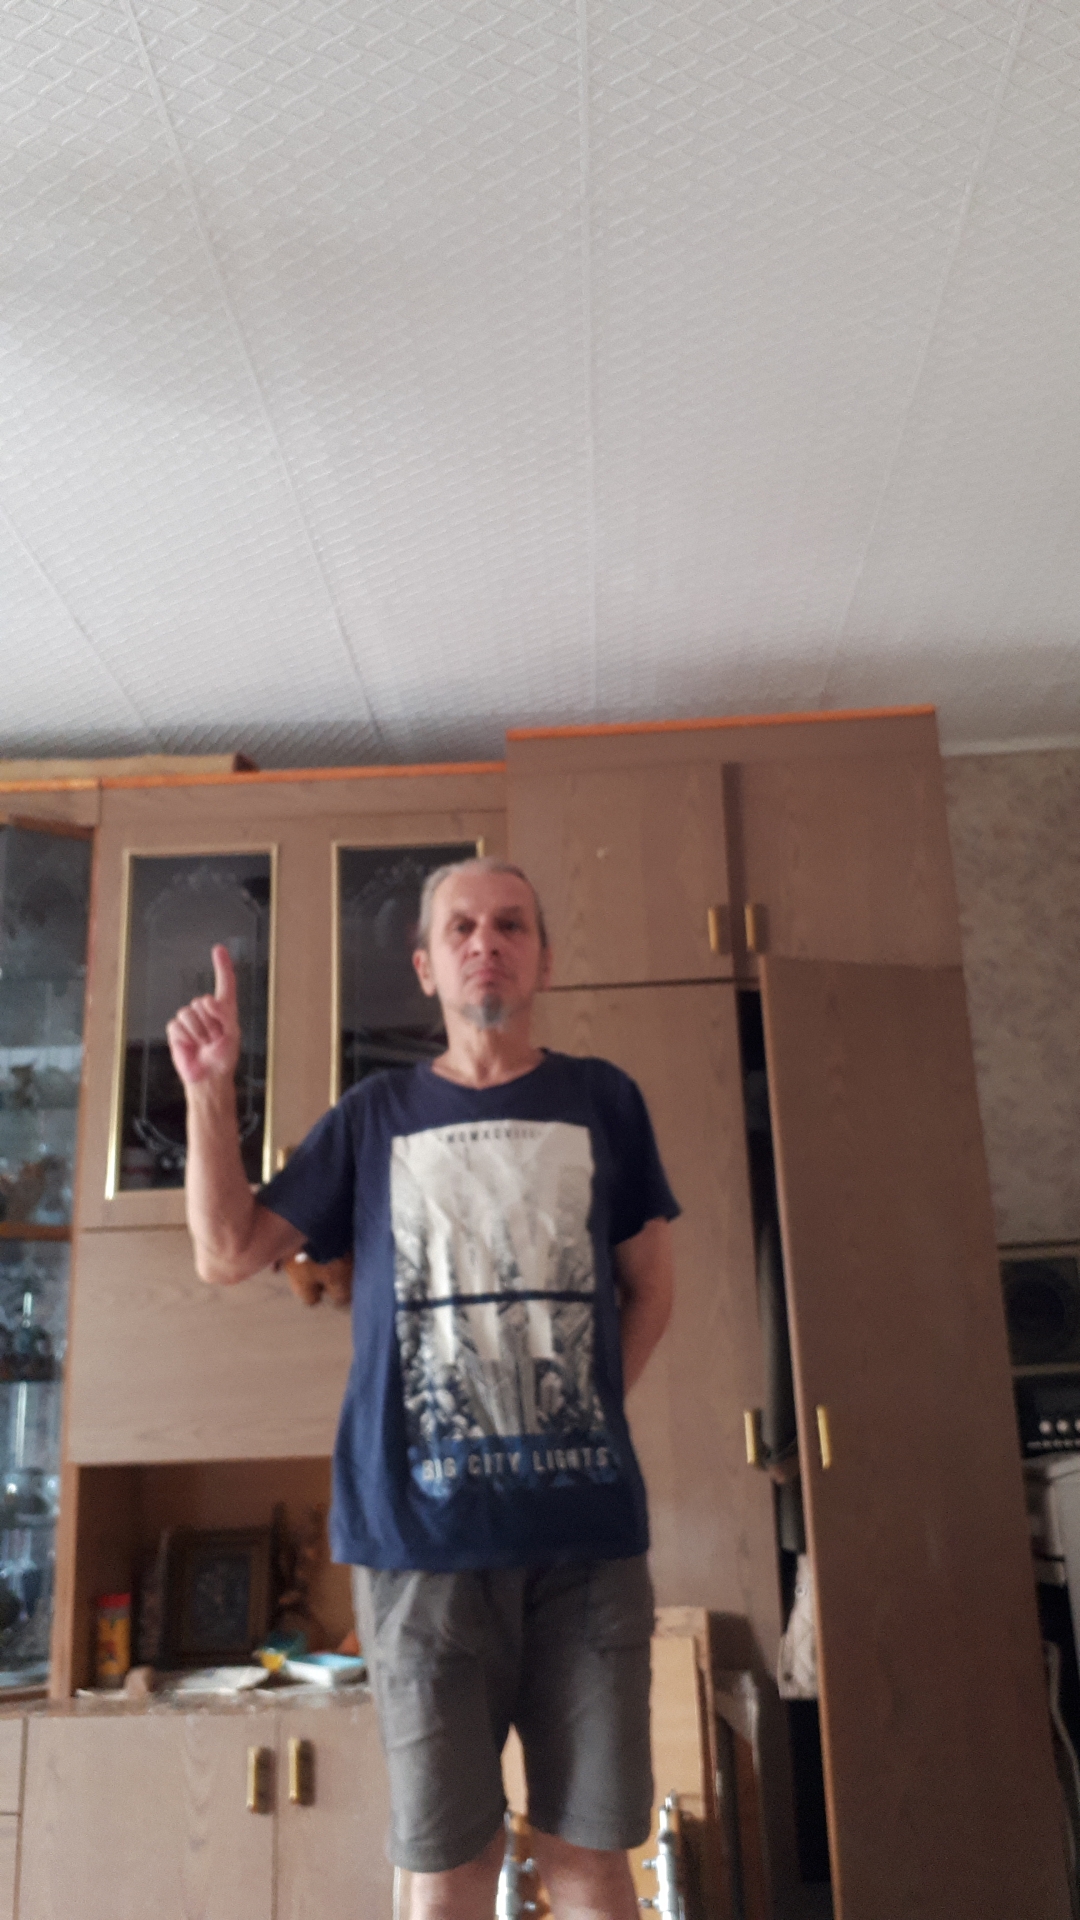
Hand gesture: one